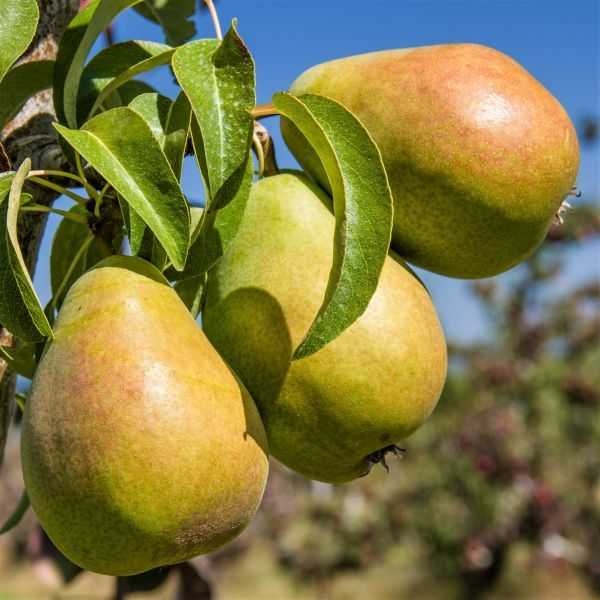
Label: Pear